The Death of Hyacinthos

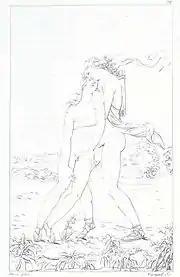
"The Death of Hyacinthos" Line engraving published in "Les Annales du musée"

Charles Paul Landon wrote the following analysis of the painting's theme for the Salon of 1802: